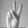
ASL letter: V